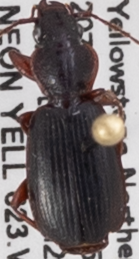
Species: Cymindis cribricollis
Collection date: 2018-07-12
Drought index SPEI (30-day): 0.662
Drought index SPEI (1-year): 2.09
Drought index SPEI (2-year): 0.992